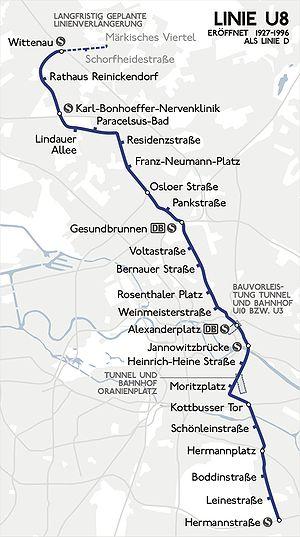
La ligne 8 du métro de Berlin fait partie du réseau du métro de Berlin. Elle relie la station Wittenau au nord dans le quartier du même nom à la station Hermannstraße au sud dans le quartier de Neukölln.